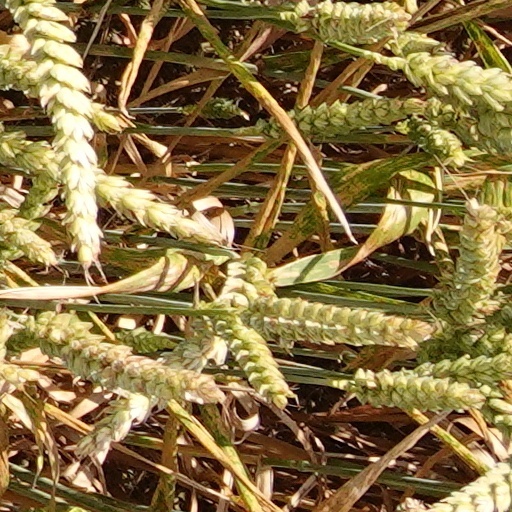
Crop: wheat